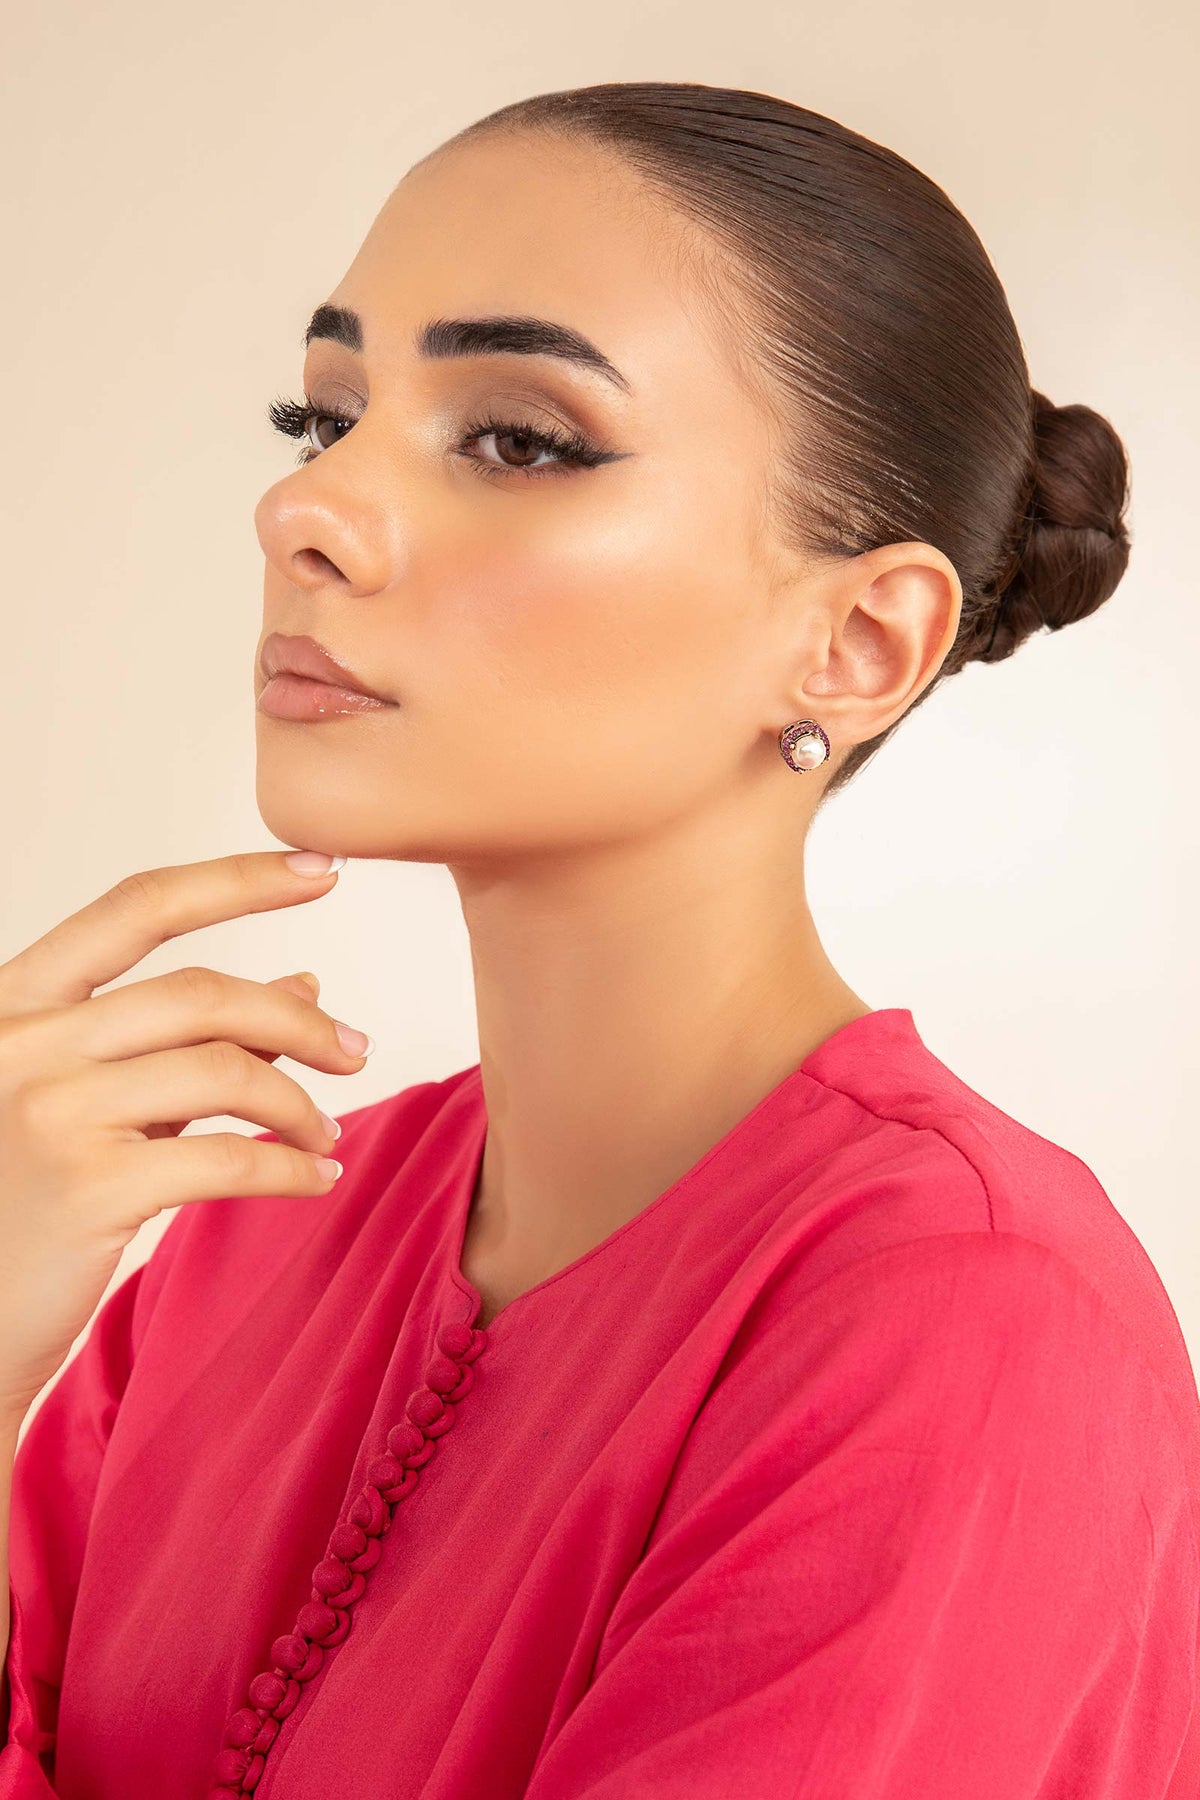
pink gold binti stud earring